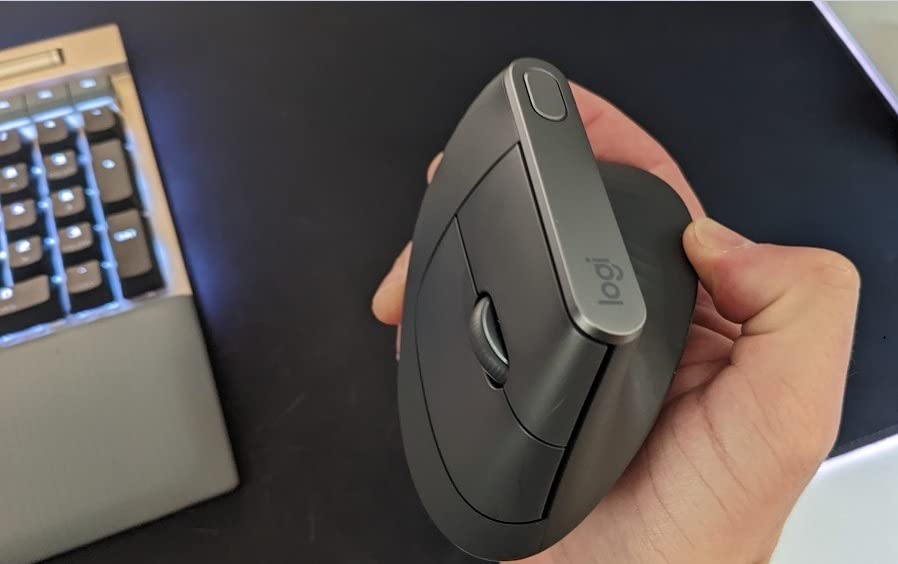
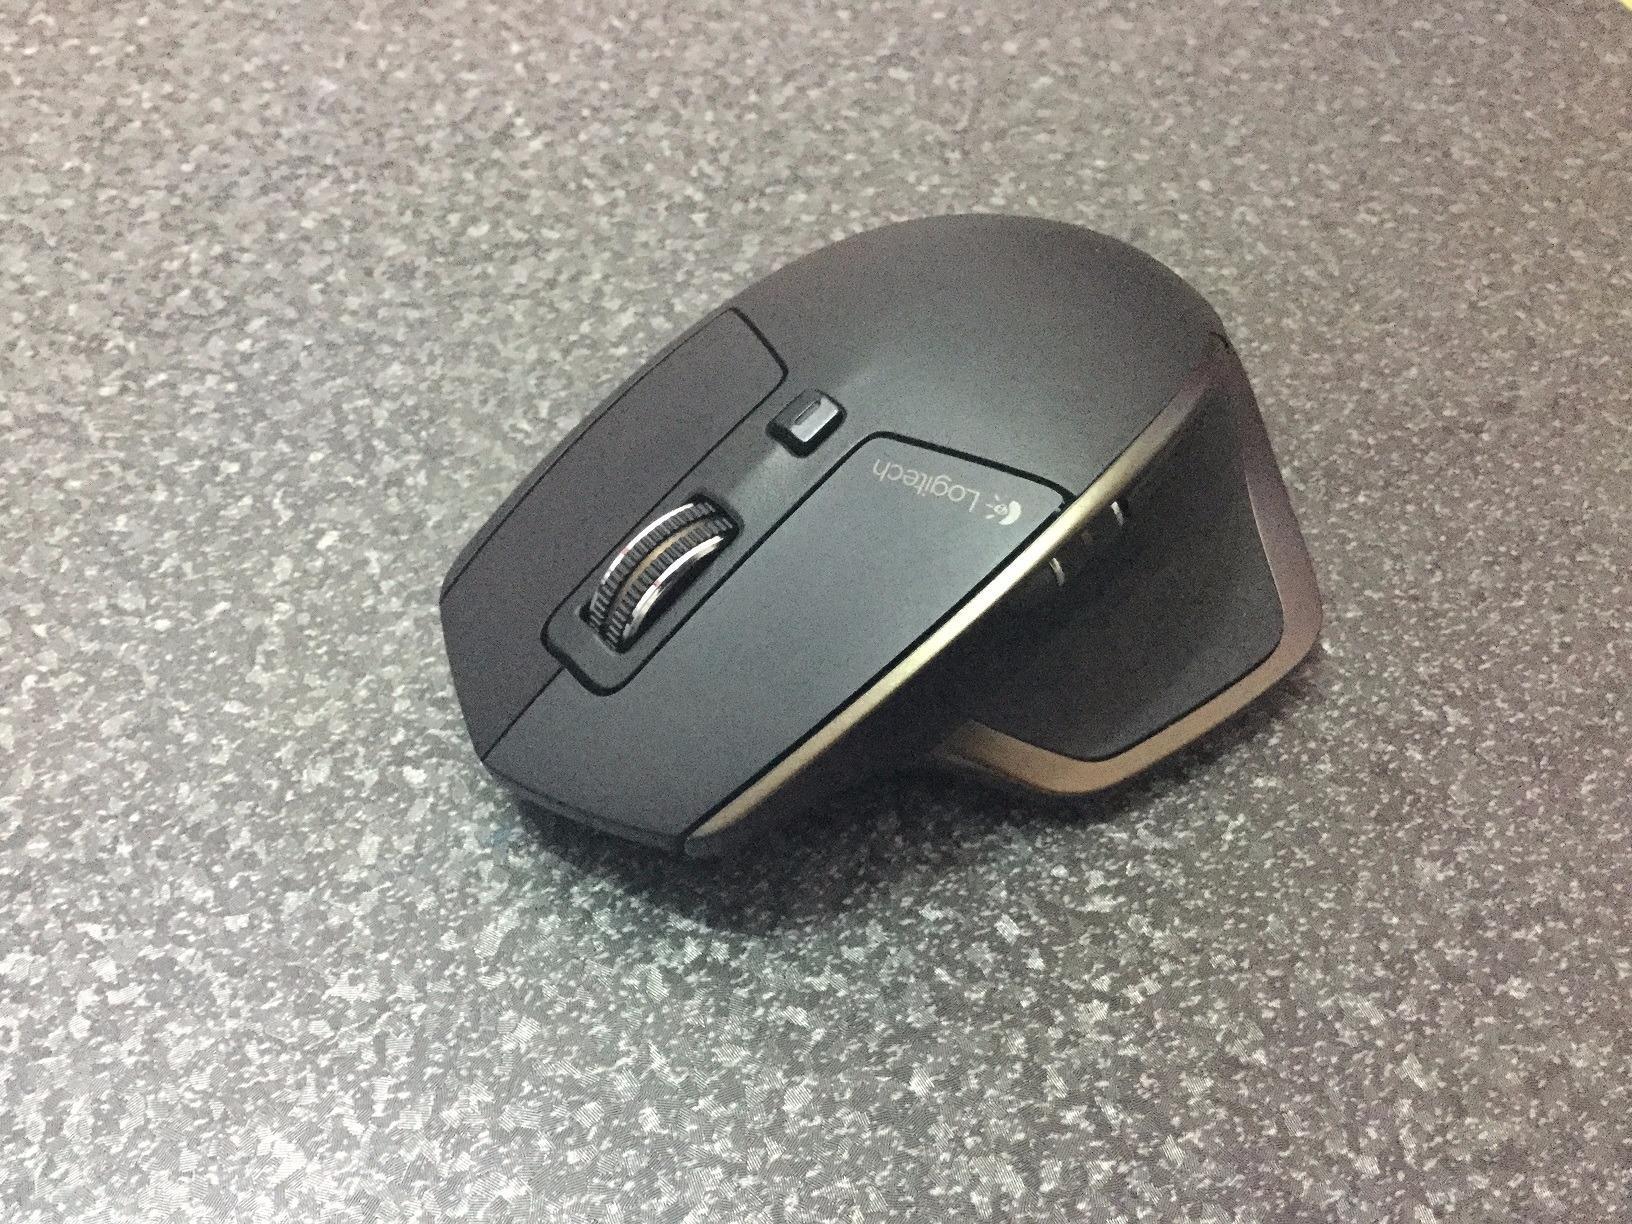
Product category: mouse
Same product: no